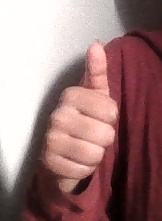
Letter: aleff